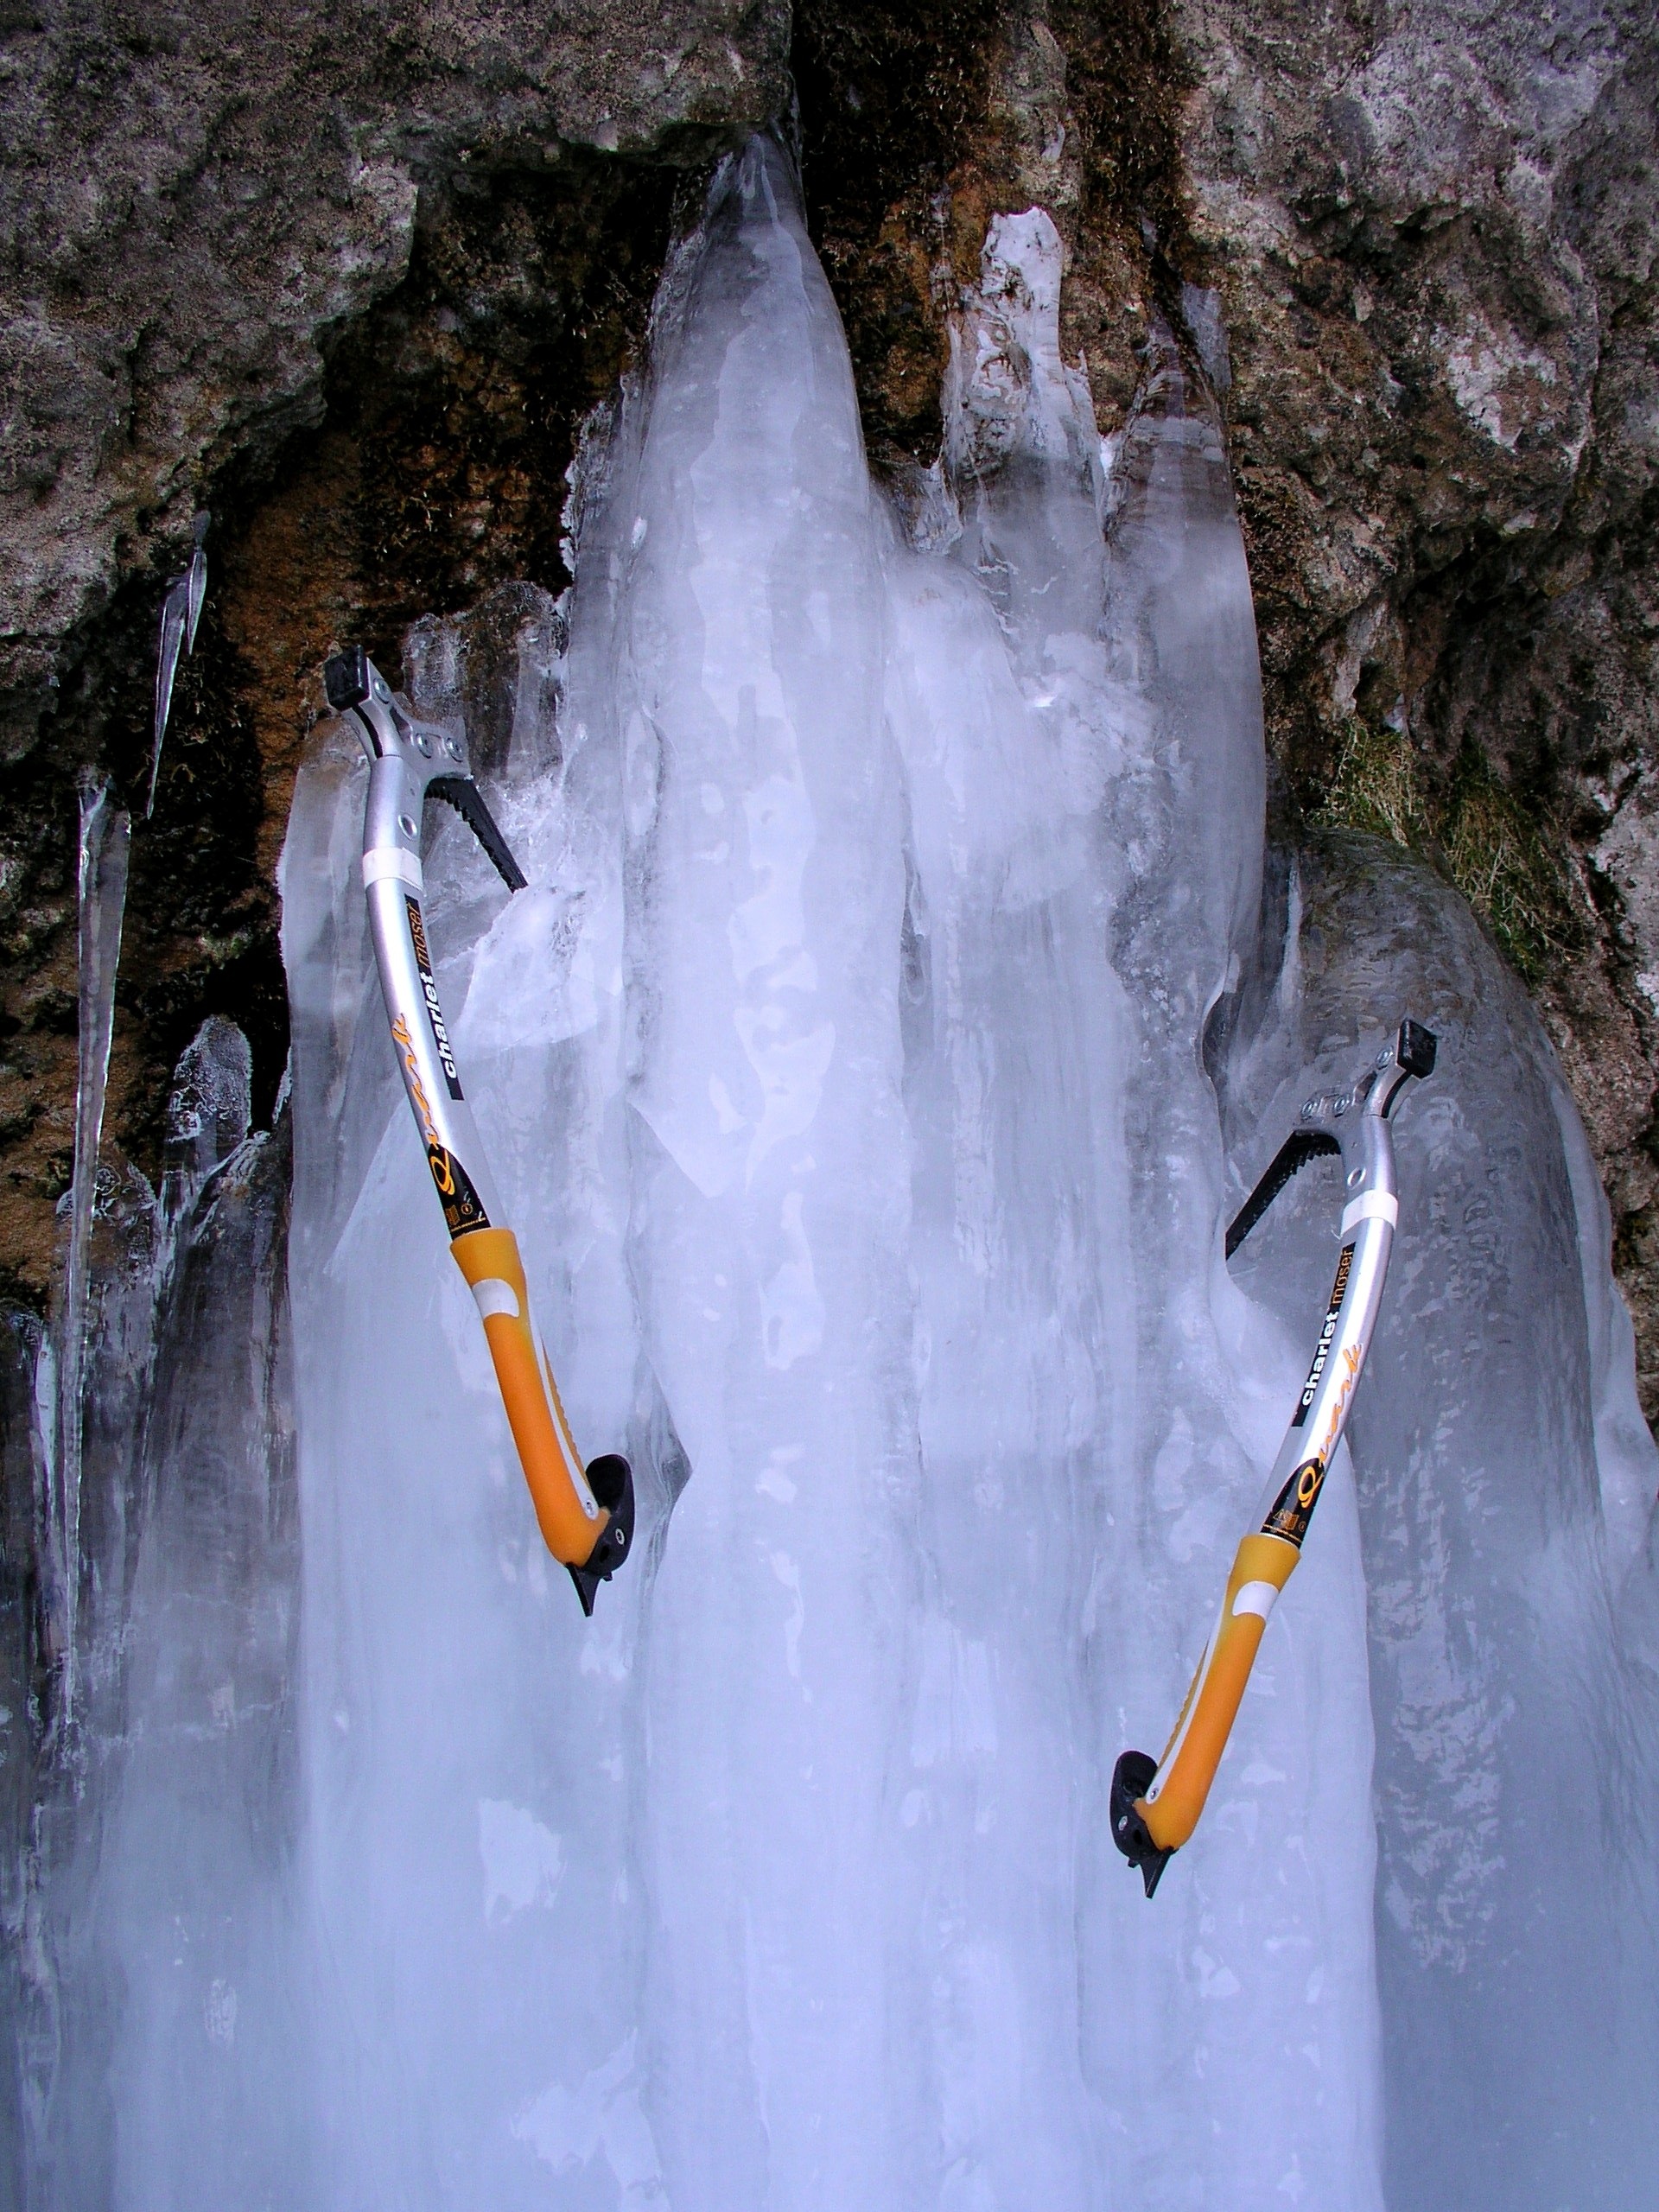
mountain, cold, winter, adventure, recreation, formation, ice, frozen, climbing, mountaineering, sports, outdoor recreation, ice climbing, picks